Assenay

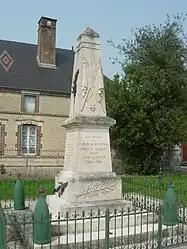
War memorial

Assenay is a commune in the Aube department in the Grand Est region of north-central France.